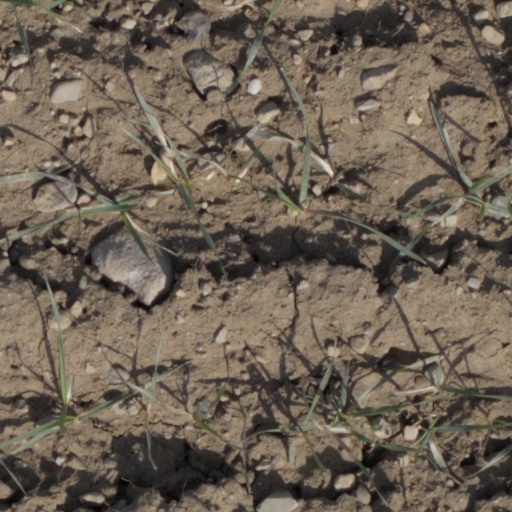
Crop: wheat